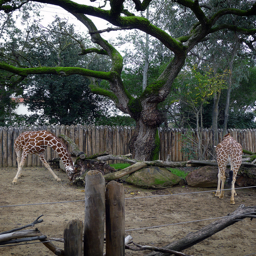
two giraffes are eating in their enclosure
Two giraffes in a fenced in area under a tree.
Two giraffes stand under a large tree in an enclosure.
A couple of giraffes that are standing in the dirt.
A couple of giraffe standing next to each other.